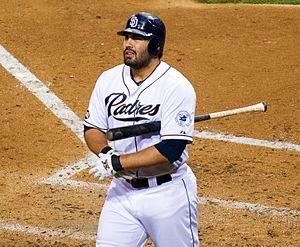
Carlos Jose Quentin est un ancien joueur de champ extérieur de baseball qui évolue dans les Ligues majeures de 2006 à 2014.